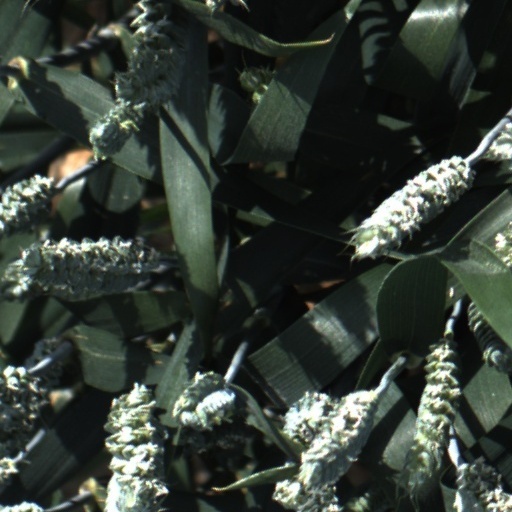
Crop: wheat